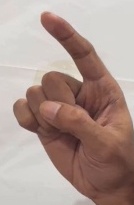
ASL sign: Z